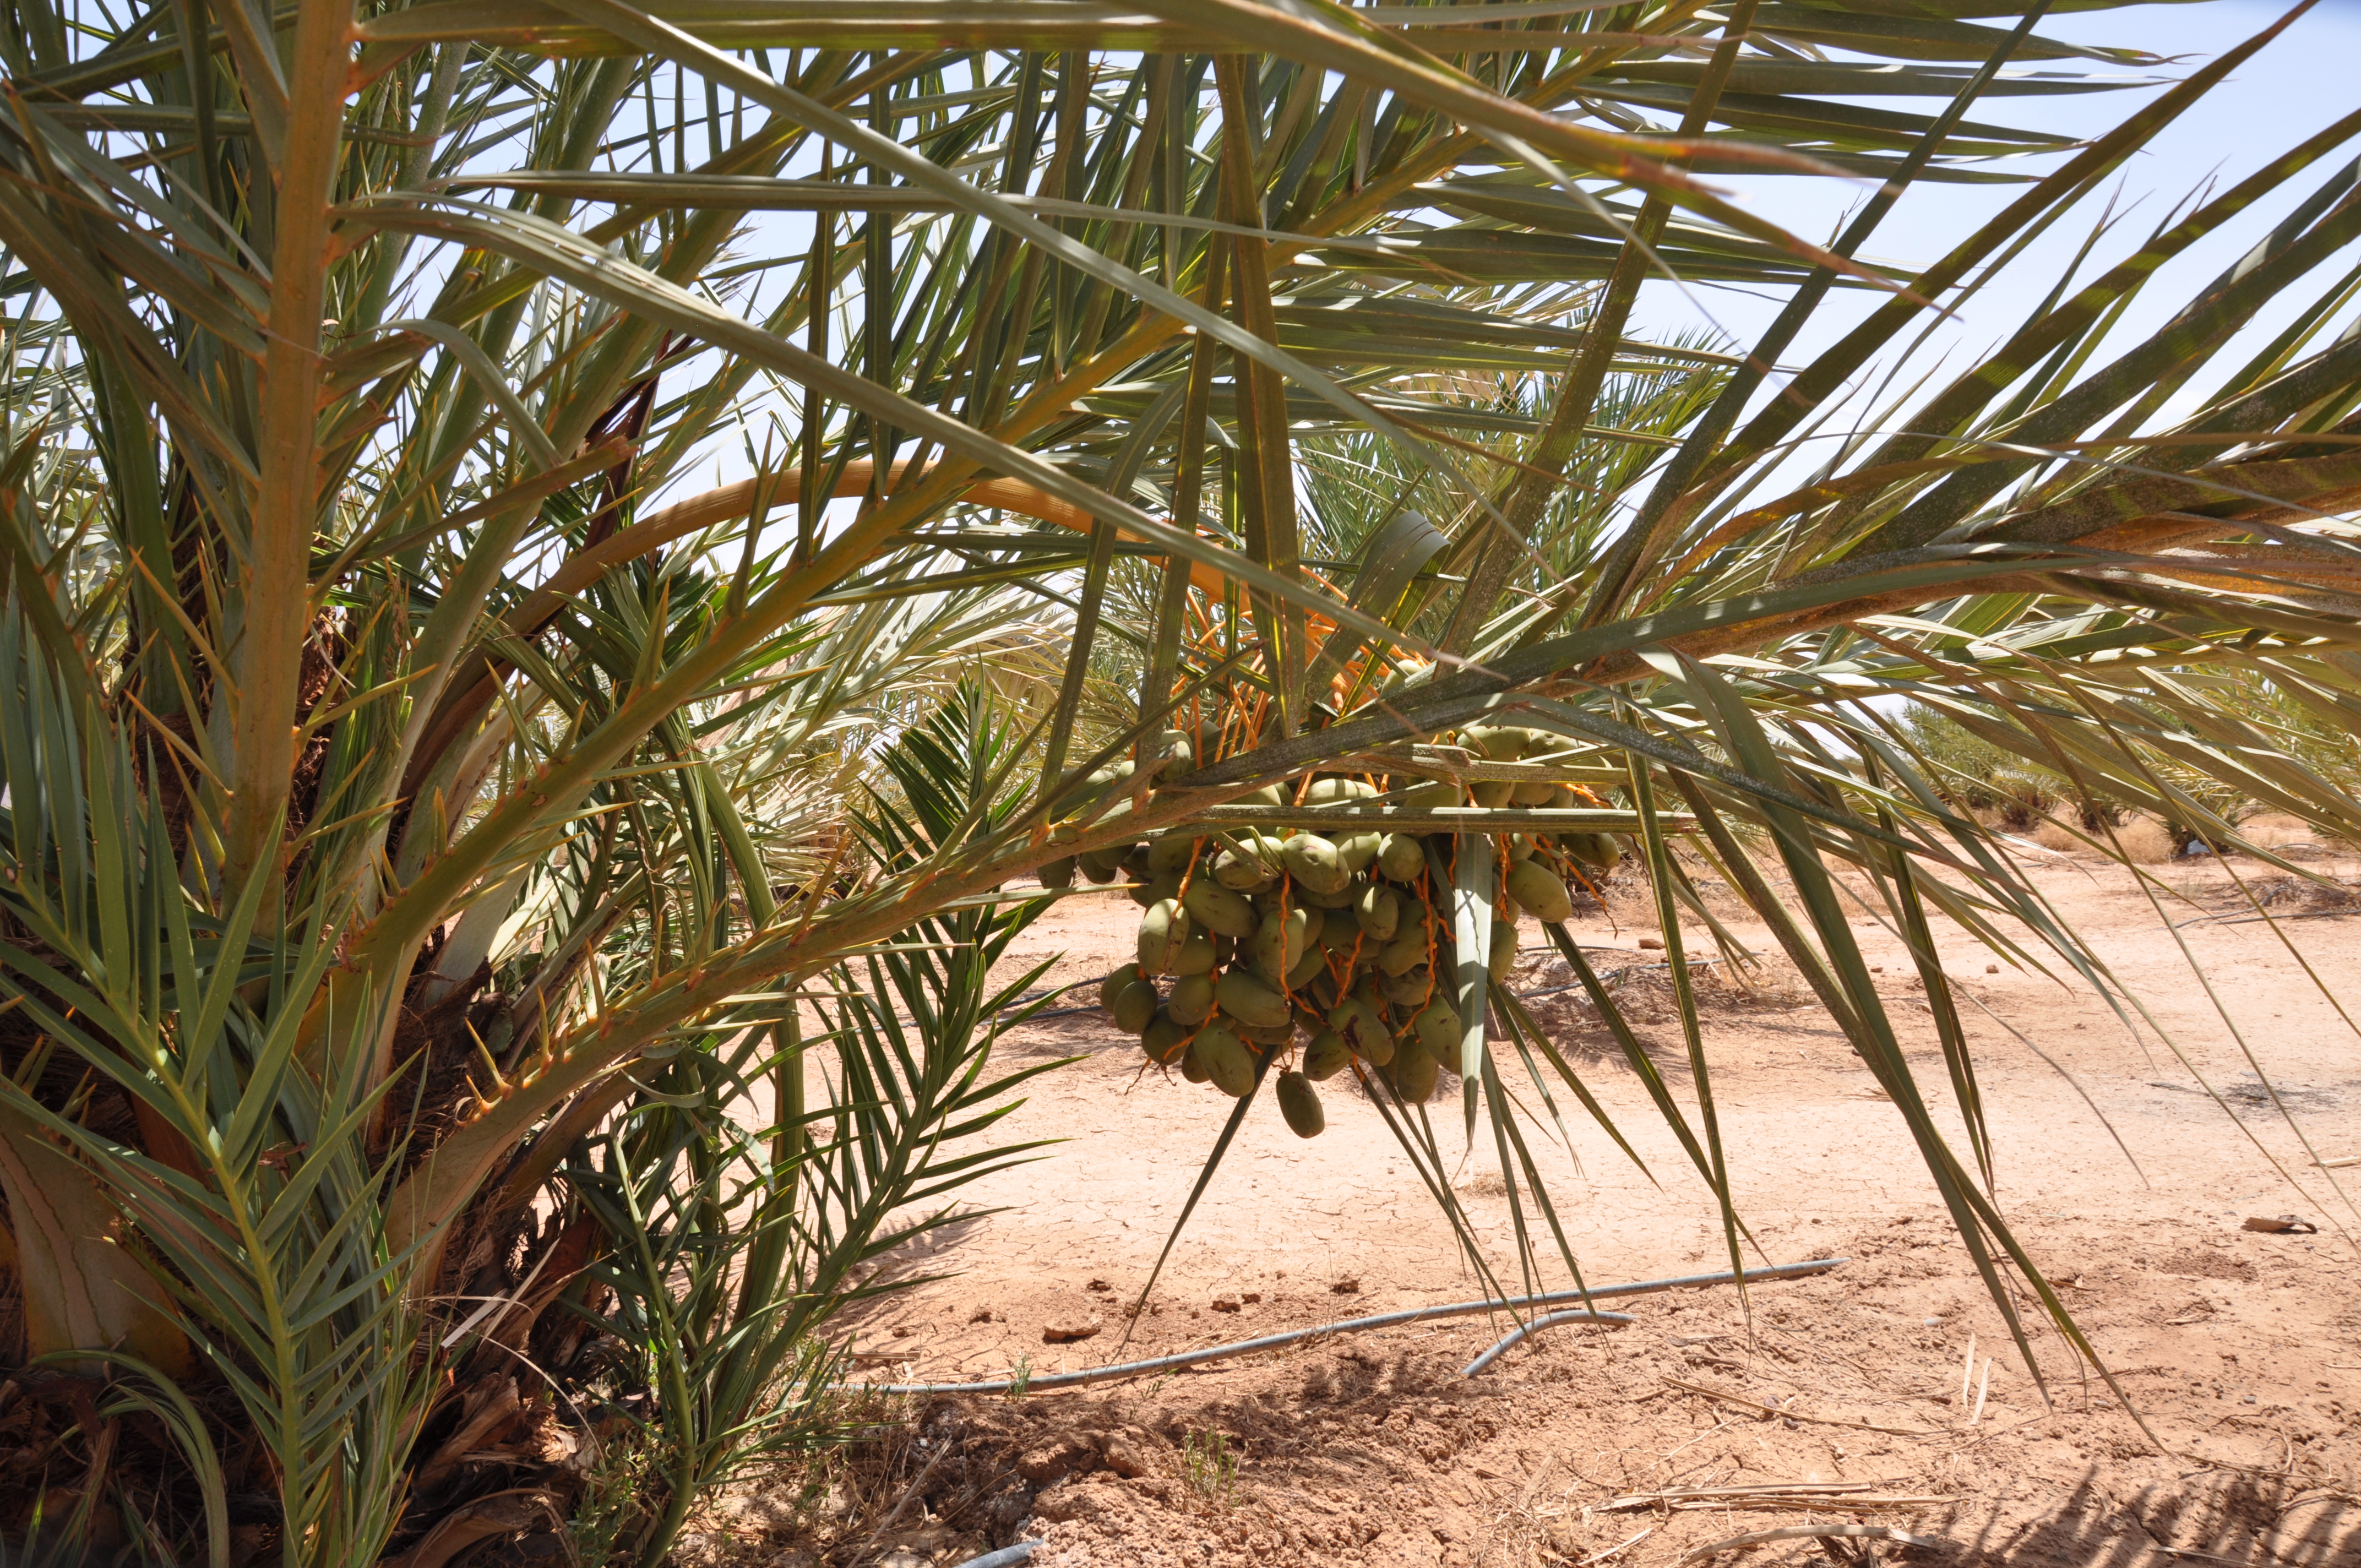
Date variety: Boumajhoul